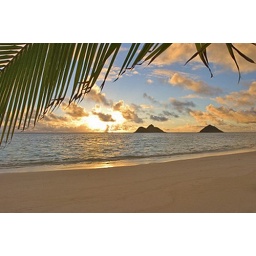
Hawaii, Oahu, Sunrise over Mokulua Islands, golden light, dramatic sky and ocean